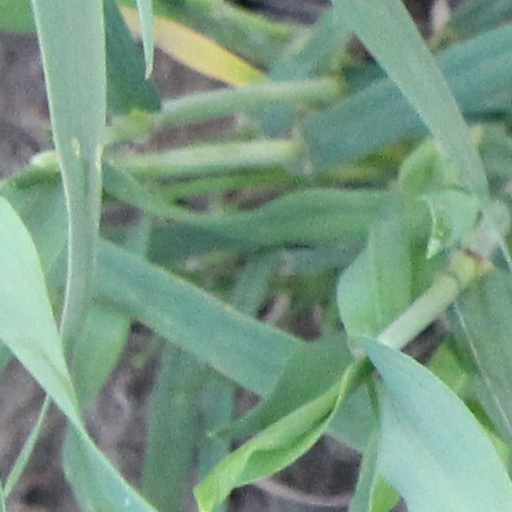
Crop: wheat